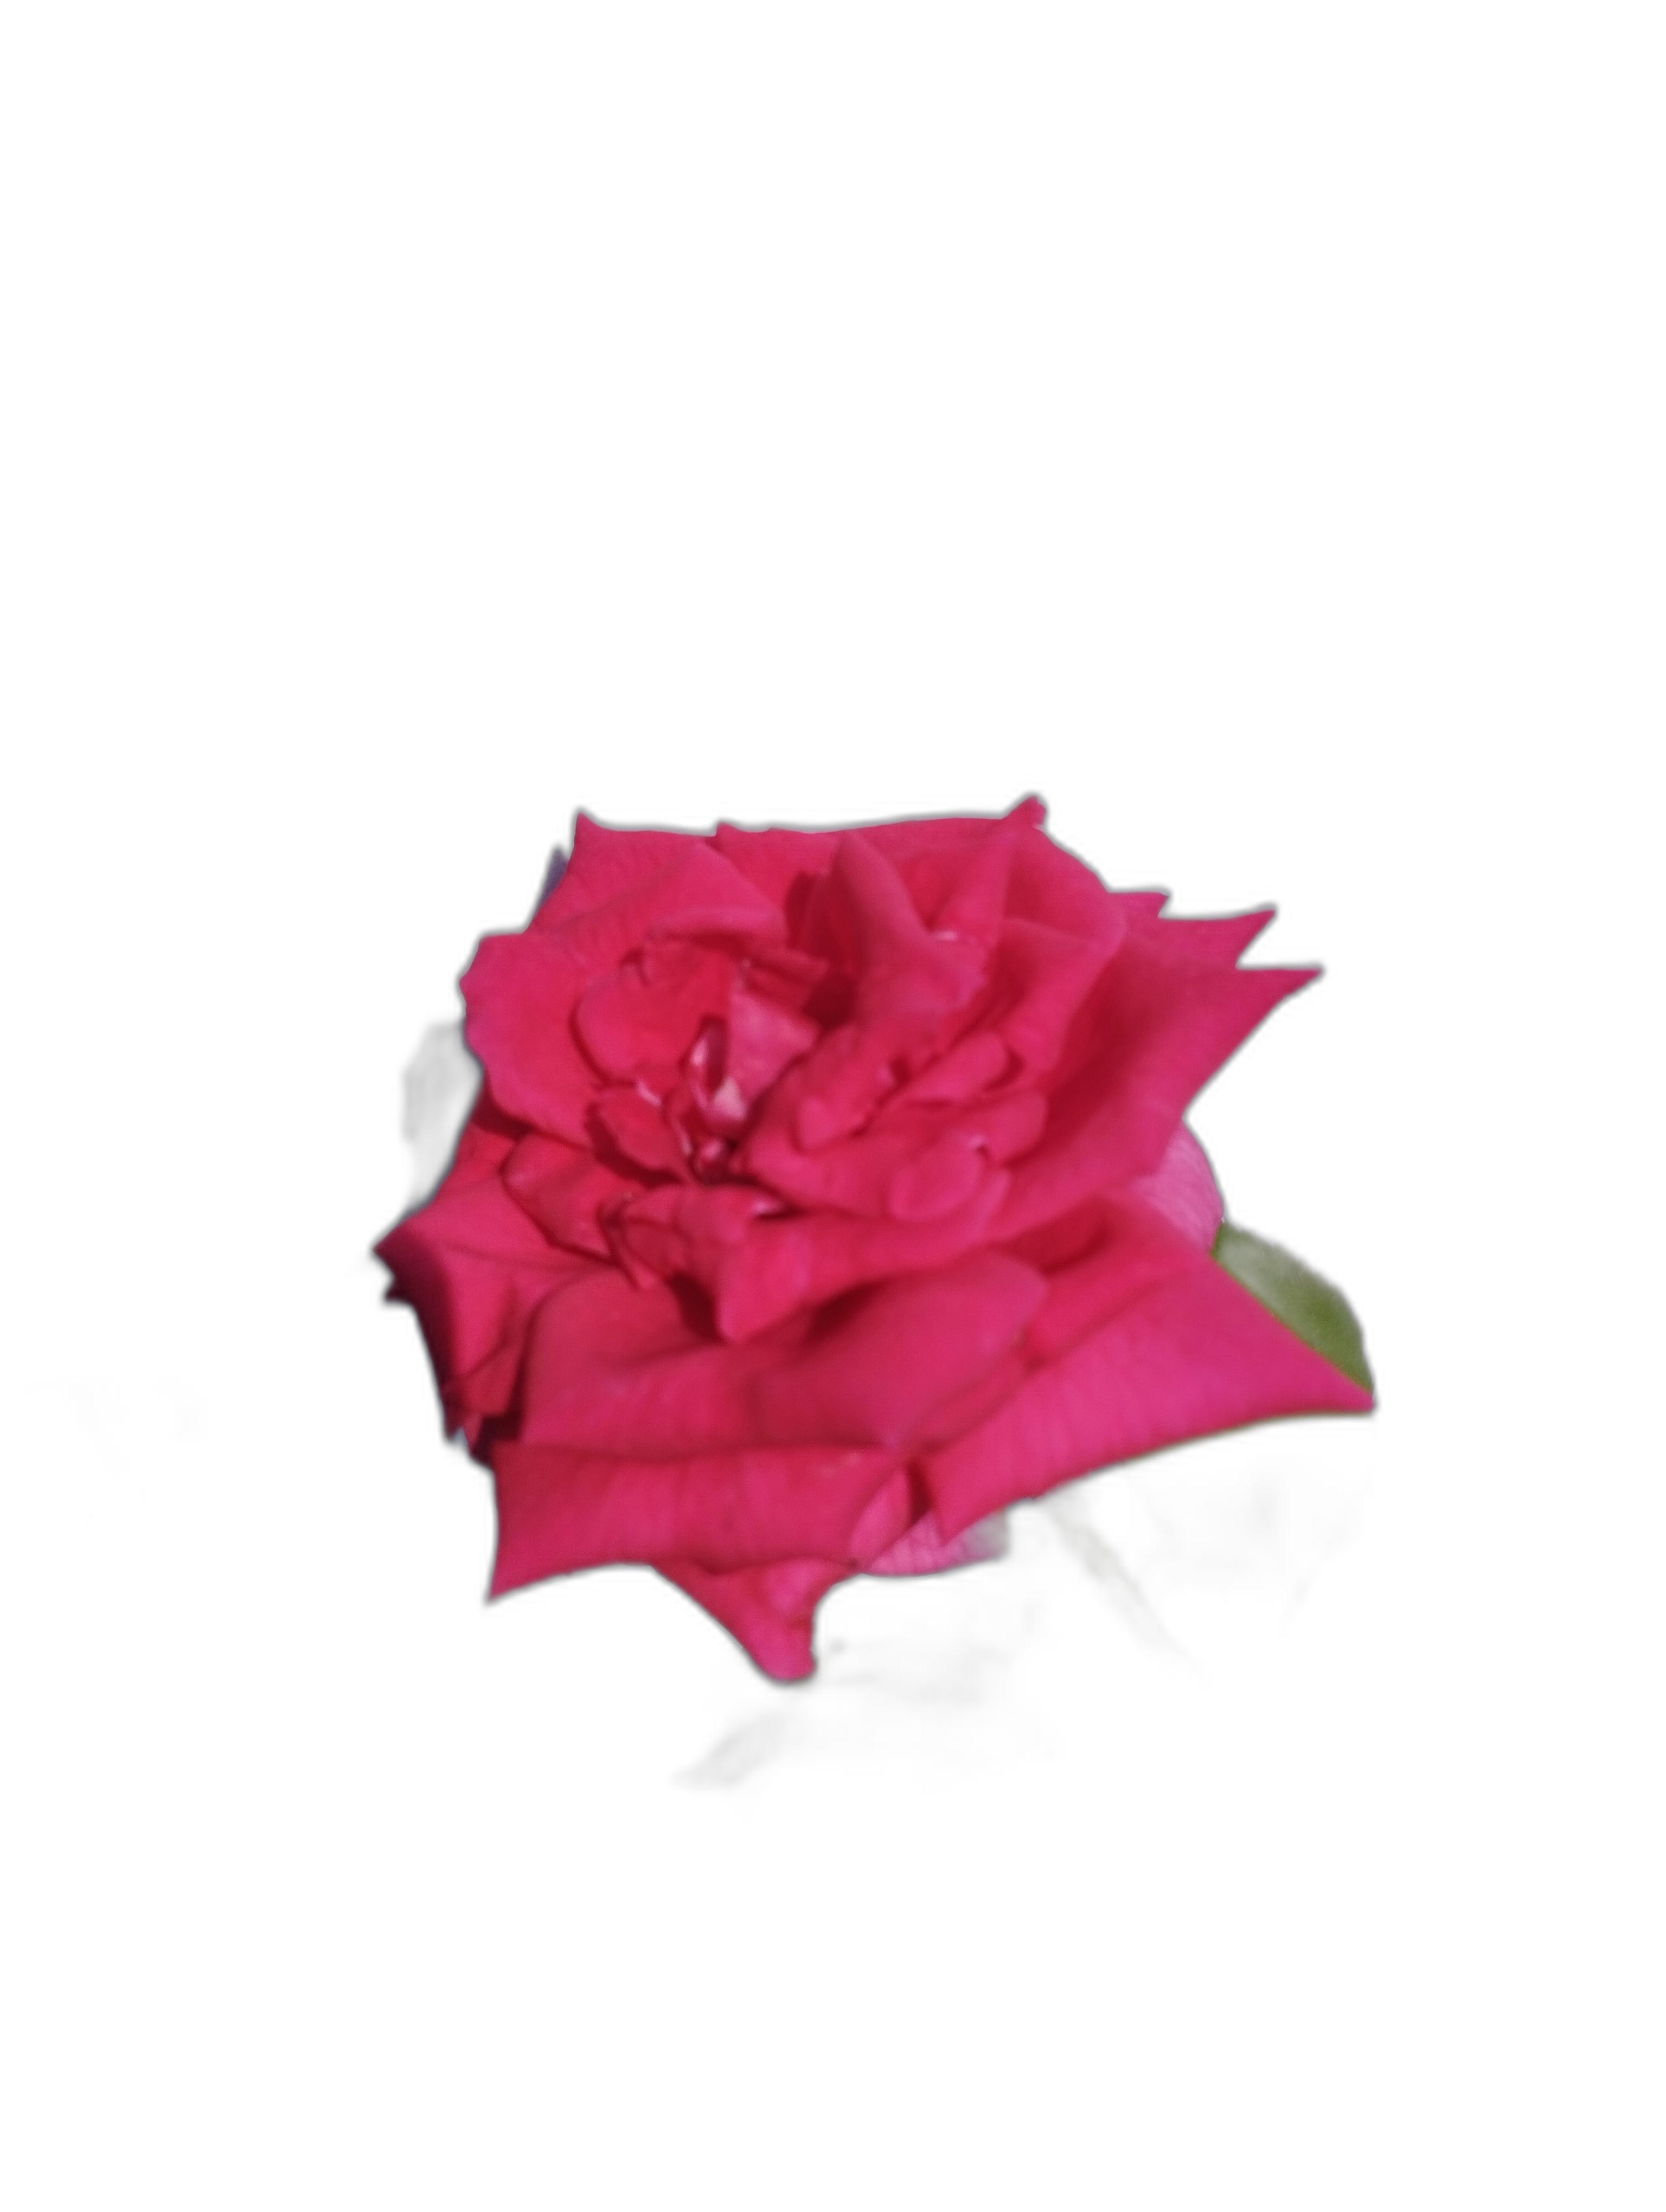
Label: Rose